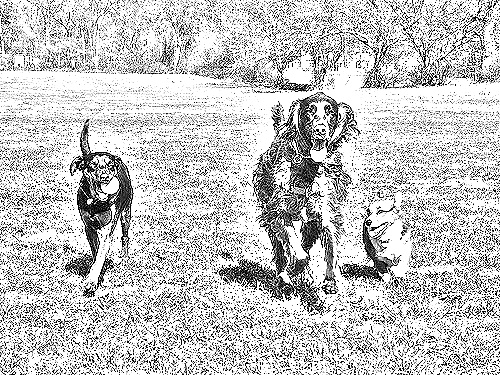
Portrait style: Sketch Portrait